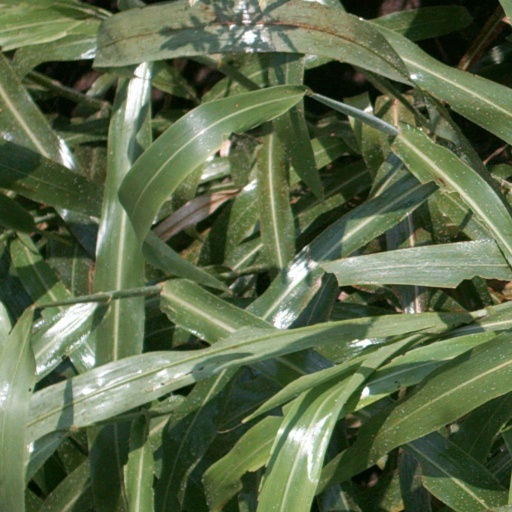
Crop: sorghum